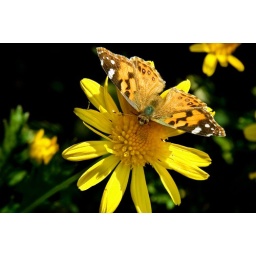
I was focused on this flower when this butterfly got in the way - how annoying!